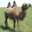
Label: camel